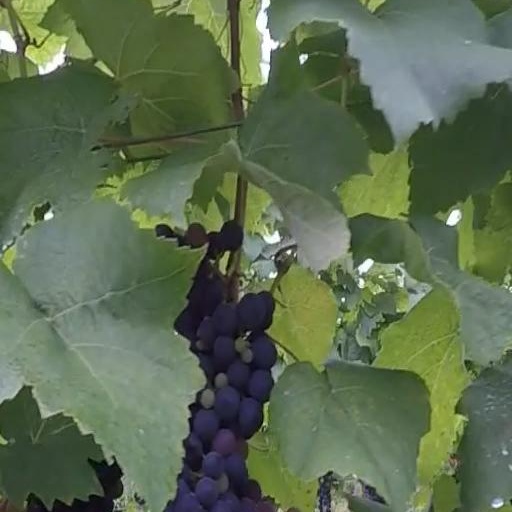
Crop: grape